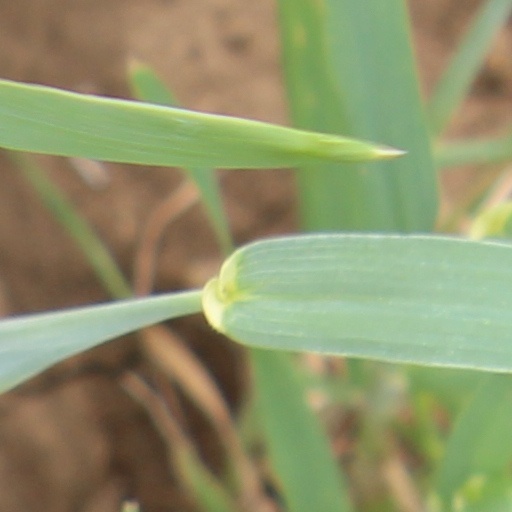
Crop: wheat